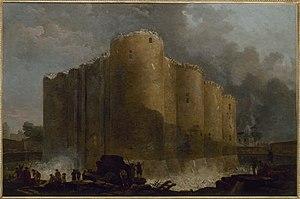
La prise de la Bastille, survenue le mardi 14 juillet 1789 à Paris, est l'un des événements inauguraux et emblématiques de la Révolution française. Cette journée, durant laquelle la Bastille est prise d’assaut par des émeutiers est, dans la tradition historiographique, considérée comme la première intervention d'ampleur du peuple parisien dans le cours de la Révolution et dans la vie politique française.